Matthias Blübaum

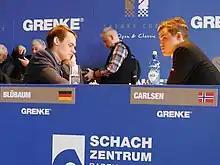
Blübaum against Carlsen at the 5th Grenke Chess Classic, 2 April 2018

Blübaum earned his first international master (IM) norm at the in April 2011, scoring 6½/9, and his second at the Helmut Kohls Tournament in July 2011, scoring 6/9. He achieved his final IM norm at the German Chess Championship in March 2012, scoring 5½/9. He was awarded the title by FIDE in April 2012, at the age of 14. He participated in the World Junior Chess Championship in August, placing twenty-fifth with a score of 8/13 (+6–3=4),